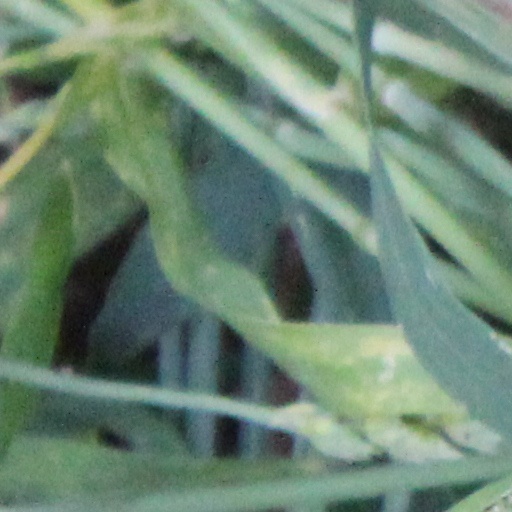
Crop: wheat